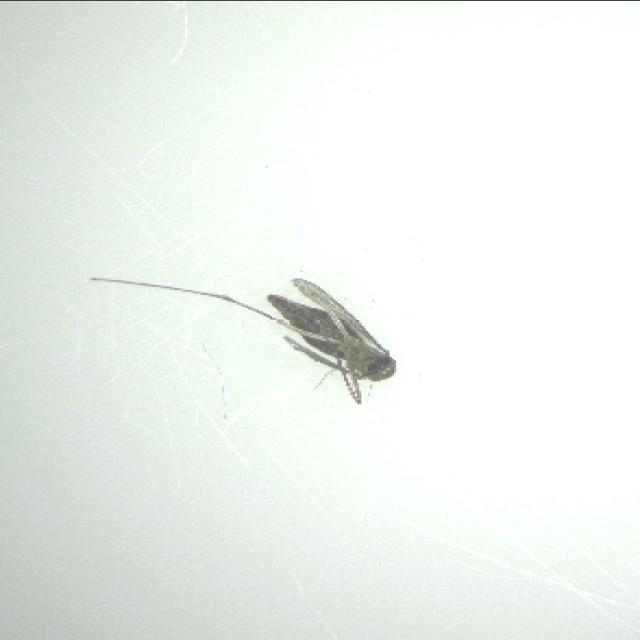
Species: culex_tritaeniorhynchus